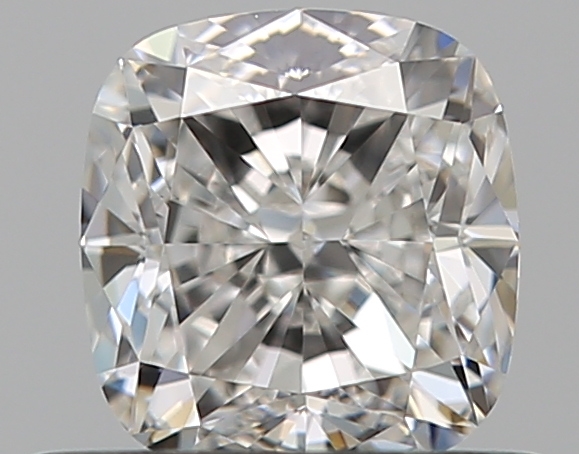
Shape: cushion
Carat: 0.56
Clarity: VS2
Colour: G
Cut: EX
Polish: EX
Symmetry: VG
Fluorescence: N
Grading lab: GIA
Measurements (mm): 4.68 x 4.4 x 3.06